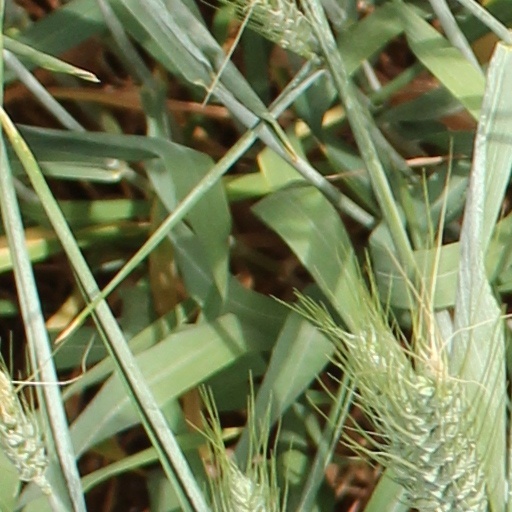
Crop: wheat